Charles May (Canadian politician)

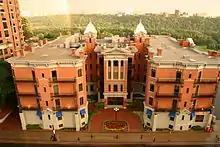
The LeMarchand Mansion in Edmonton, which May's firm was involved in the construction of in the late 1910s

May was born in Wellington County, Canada West in 1858, to John and Helen (née Esson) May. Both of his parents were immigrants who had come to Canada early in their lives, his father originally from County Londonderry, Ireland, was a veteran of the 1837 Upper Canada Rebellion, and his mother a native of Aberdeenshire, Scotland. Charles attended and completed public schooling in Wellington County, and around 1871 the May family relocated to Paisley, Ontario. Upon the death of his father shortly thereafter, May was tasked with the responsibilities of heading and providing for his family, along with a brother, Thomas.